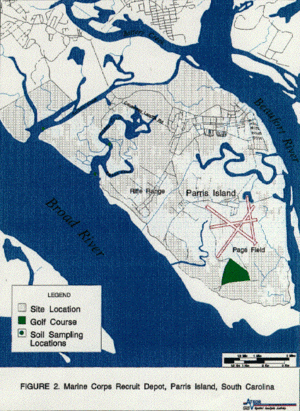
Le Marine Corps Recruit Depot Parris Island, basé à Parris Island, Caroline du Sud, est un régiment de formation du Marine Corps des Etats-Unis. Il est composé de quatre bataillons de formation des recrues: 1ᵉʳ, 2ᵉ, 3ᵉ et 3ᵉ ainsi que d'unités de recrutement et de support. Il est chargé de la formation de toutes les recrues masculines qui s'engagent dans le Corps des Marines à l'est du Mississippi ainsi que toutes les les recrues féminines du pays.